Railway stations in Coimbatore

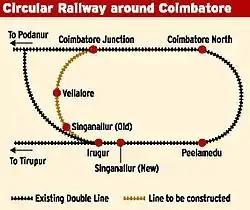

Coimbatore suburban circular railway is a circular suburban railway planned for Coimbatore city. The circular railway line will help run through Coimbatore Junction, Podanur, Vellalore, Irugur, Singanallur, Peelamedu and Coimbatore North (see map). This will certainly help decongest the city roads. A senior official with the Salem division says if the revival of an old line can bring about so many benefits, it can be considered.